T.B. Scott Free Library

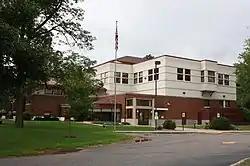

The T.B. Scott Free Library is a public library in the city of Merrill, Wisconsin. The building, completed in 1911, was designed by the firm of Claude and Starck and funded with $17,500 from the Carnegie Corporation. It is listed on the National Register of Historic Places. Prior to the construction of its own building in 1964, the library was housed at Merrill City Hall. The library building has had two additions in 1969 and in 2001.